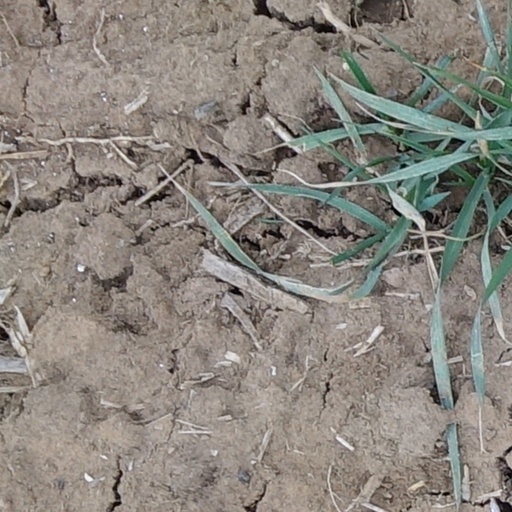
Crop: wheat